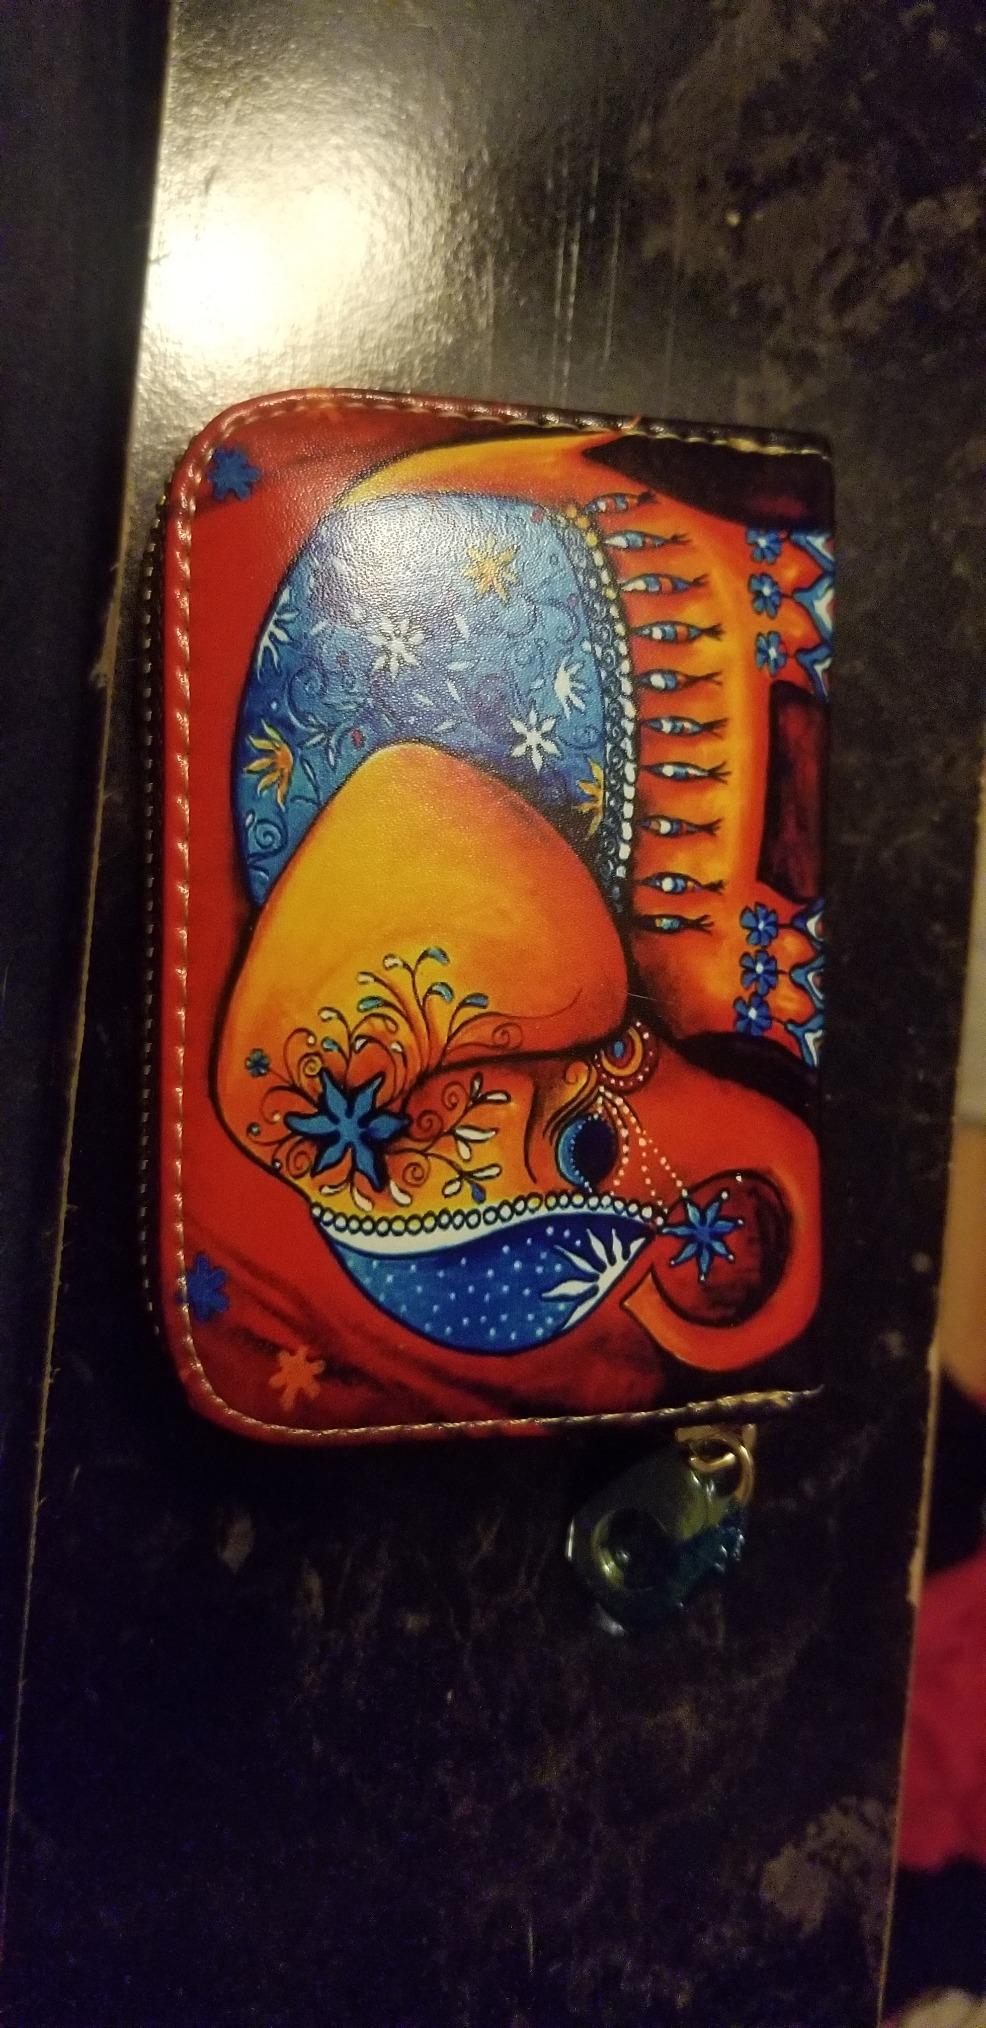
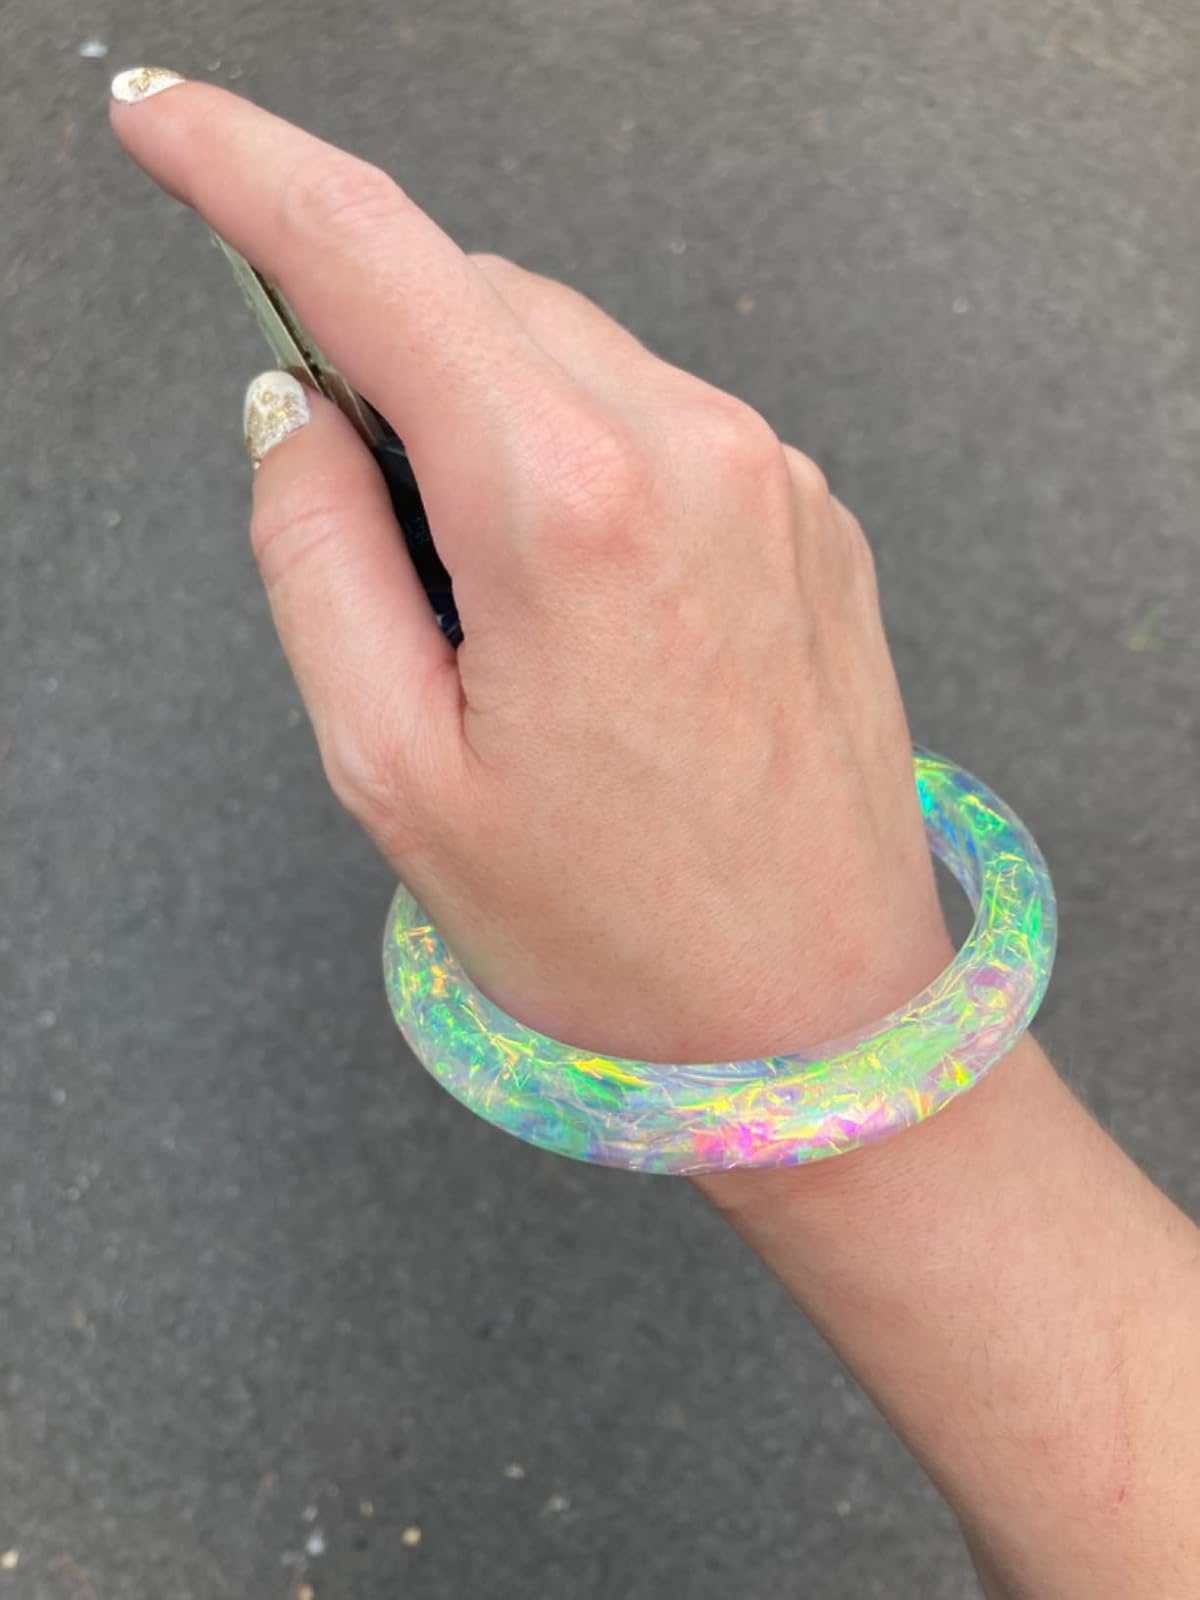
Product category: accessories_keychain
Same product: no